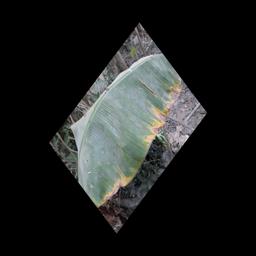
Label: POTASSIUM DEFICIENCY